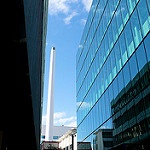
Label: buildings